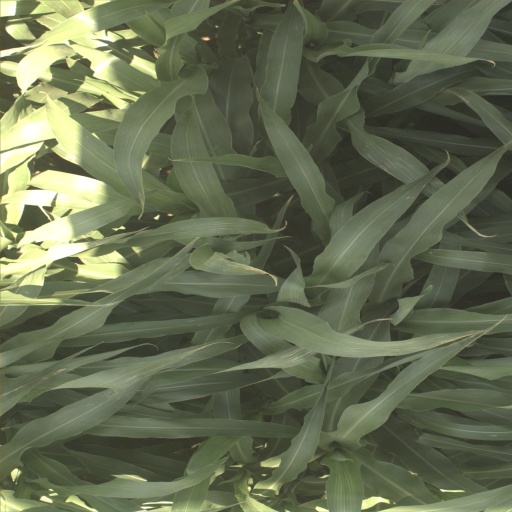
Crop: sorghum